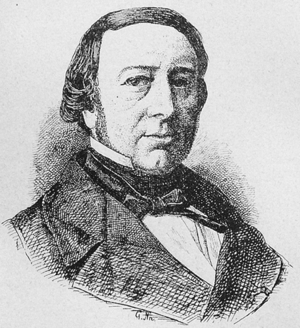
Henri-Mamert-Onésime Delafond, né le 13 février 1805 à Saint-Amand-en-Puisaye et mort le 15 novembre 1861, est un vétérinaire français, professeur à l'École d'Alfort. Il est l'un des pionniers de la bactériologie, en étant le premier à tenter et réussir une culture bactérienne.